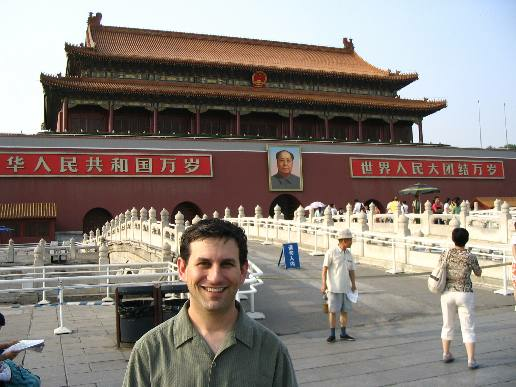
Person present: Yes